Eger Graben

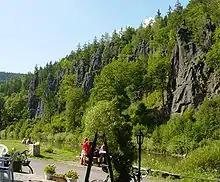
The Hans Heiling Rocks on the Ohře west of Karlovy Vary: Variscan granite of the Bohemian Massif just south of the southern fault line of the graben in the Sokolov Basin.

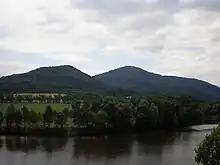
Mravenčák (left) and Černý vrch, two tephrite-basanite "kuppen" on the northern edge of the Doupov Mountains opposite Klášterec nad Ohří

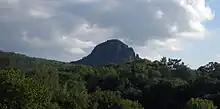
The Bořeň near Bílina, an isolated tephrite-basanite erosion stump on the transition from the Central Bohemian Uplands into the Most Basin

The Eger Graben (also called Ohře Graben) is a geological structure in the Czech Republic. It runs southwards, parallel to the Ore Mountains and its formation is linked with that of the mountain range.